Rebel City

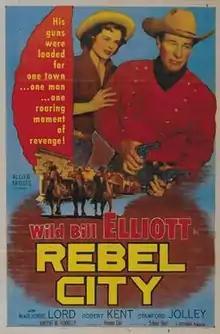

Rebel City is a 1953 American Western film directed by Thomas Carr and starring Wild Bill Elliott, Marjorie Lord and Robert Kent. The film is set in Junction City in Kansas during the American Civil War where Southern supporters are attempting to launch an uprising.